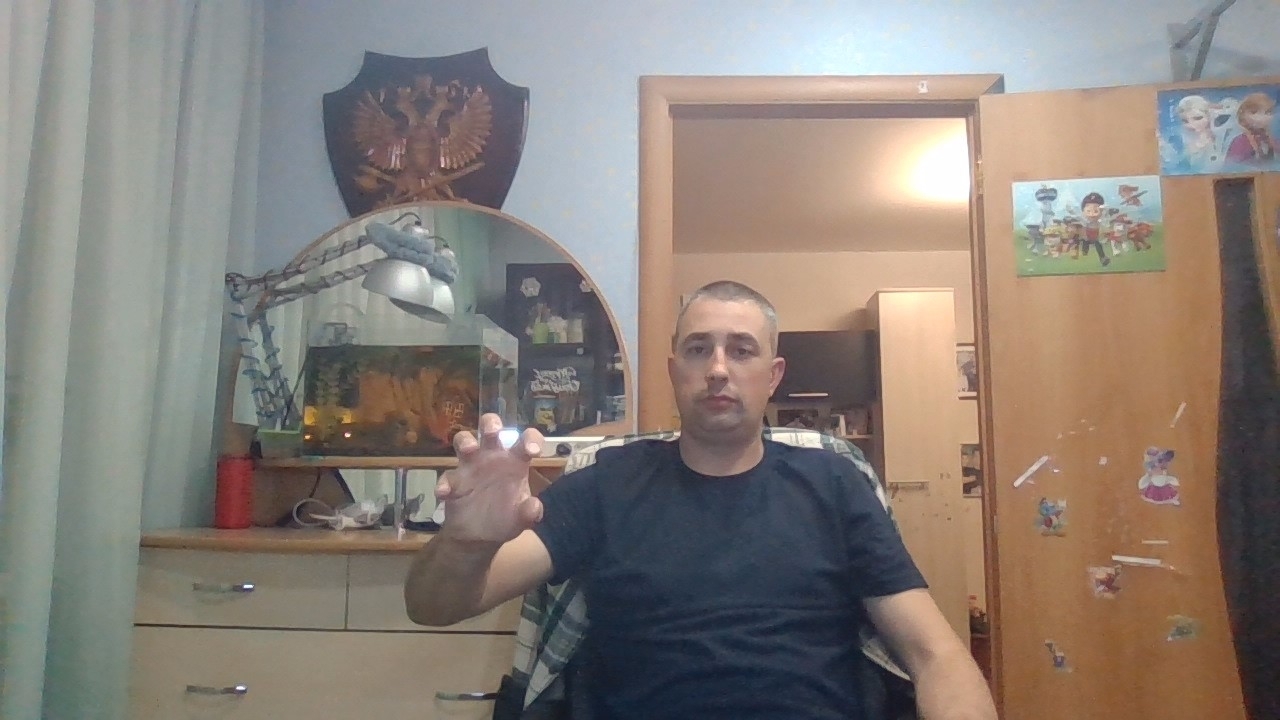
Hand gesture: grabbing